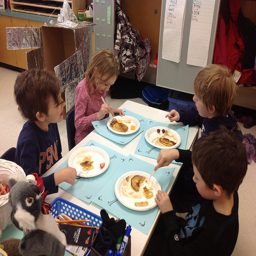
children eating breakfast around the table at school
Kids sitting at a table eating food.
Four children sitting together eating pancakes and fruit.
Children sit down for a meat together at a small table.
Group of kids eating some food on a table